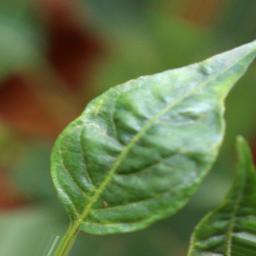
Label: mites_and_trips